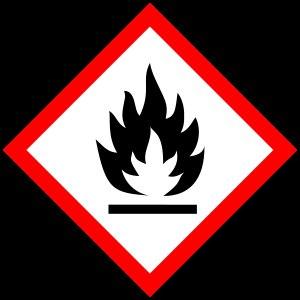
La graisse de silicone est une solution incolore qui permet une excellente lubrification en protégeant contre l'humidité et la corrosion. Elle empêche les pièces mobiles de bloquer et résiste aux fortes pressions et températures élevées.
Le risque chimique est le résultat de l'exposition à un agent chimique dangereux, généralement à l'occasion d'activités de production, manutention, stockage, transport, élimination ou traitement, ou à la diffusion volontaire dans l'environnement de produits chimiques dangereux.
L'inflammabilité est la capacité d'un combustible à s'enflammer et à maintenir sa combustion. Quatre composantes sont définies concernant l'étude de l'inflammabilité, i l'ignitabilité, ii la combustibilité, iii la durabilité et iv la consumabilité.